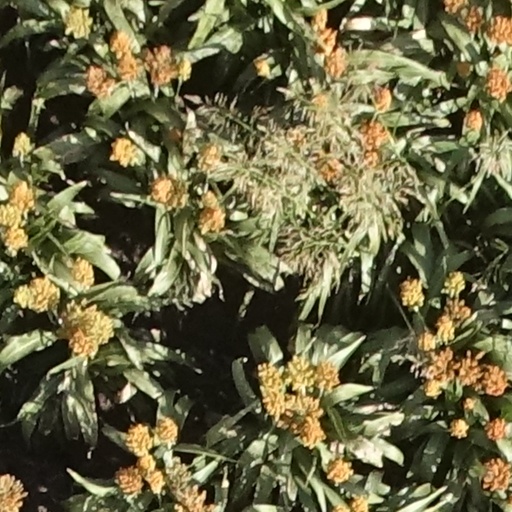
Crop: sorghum